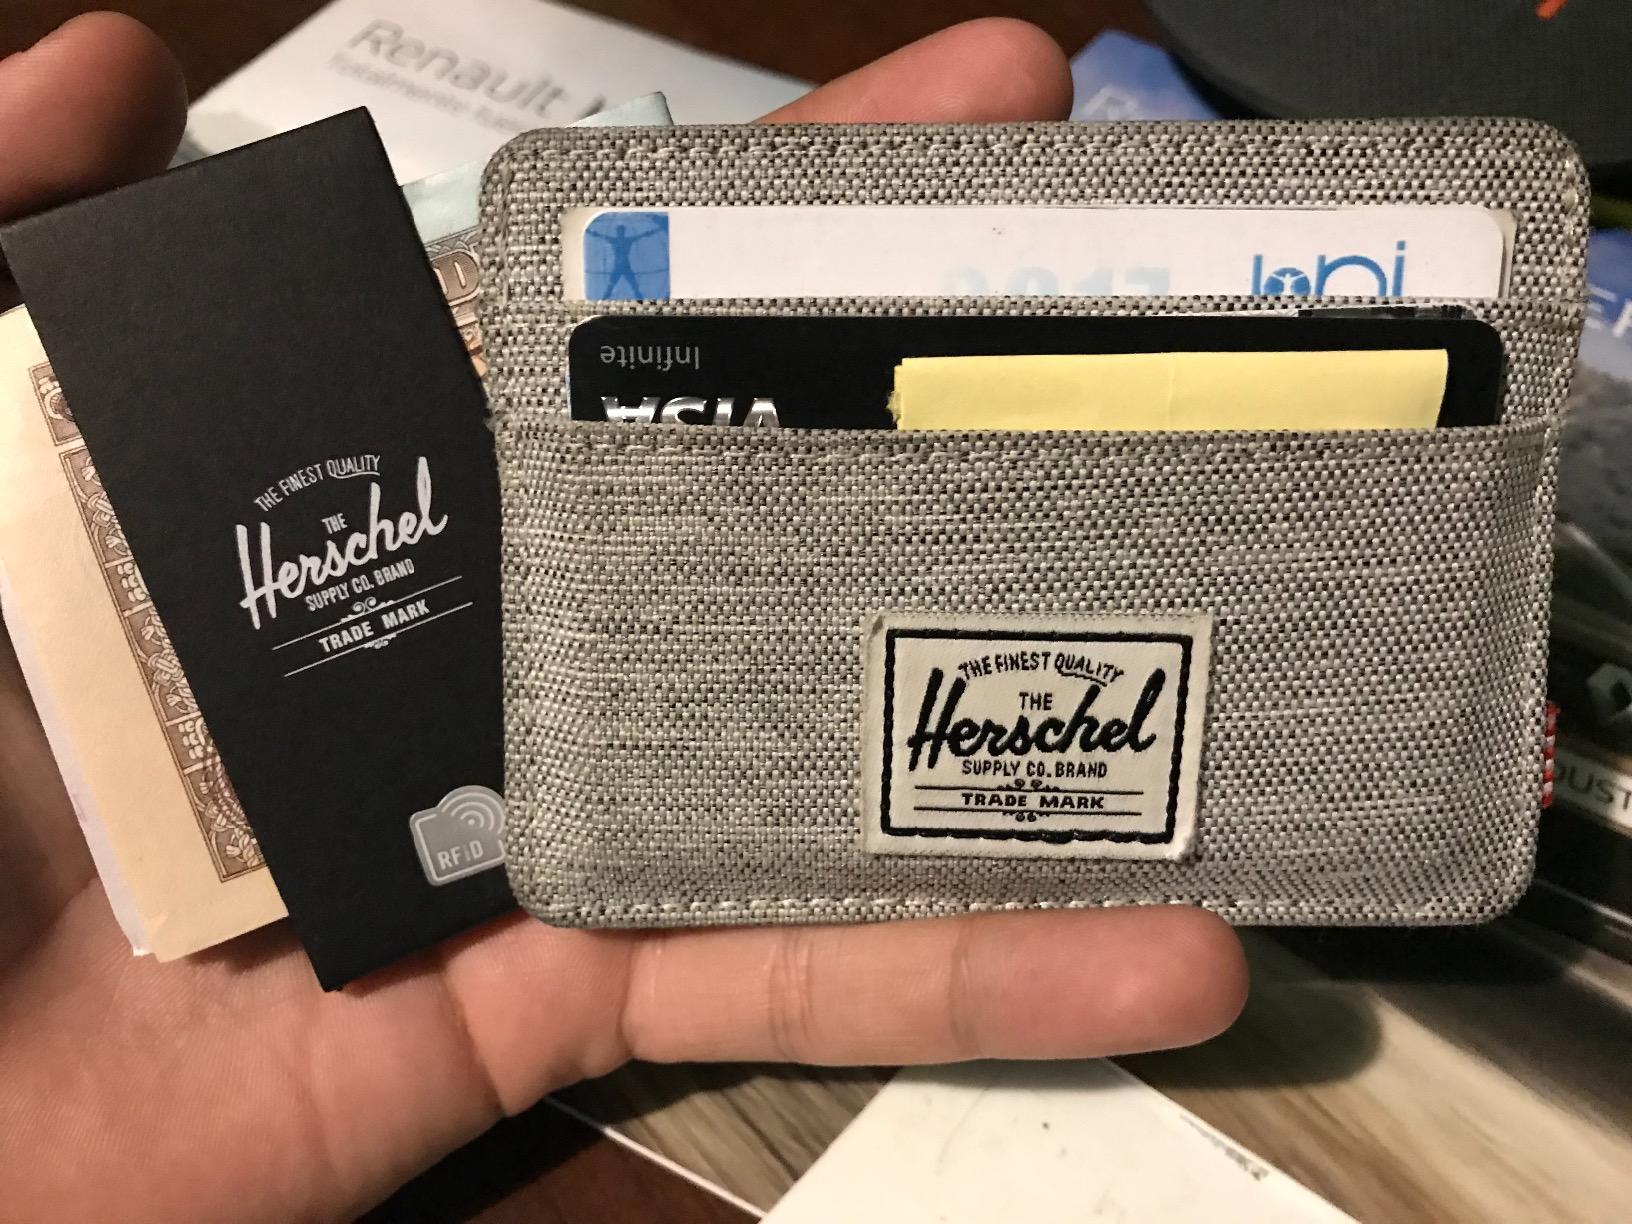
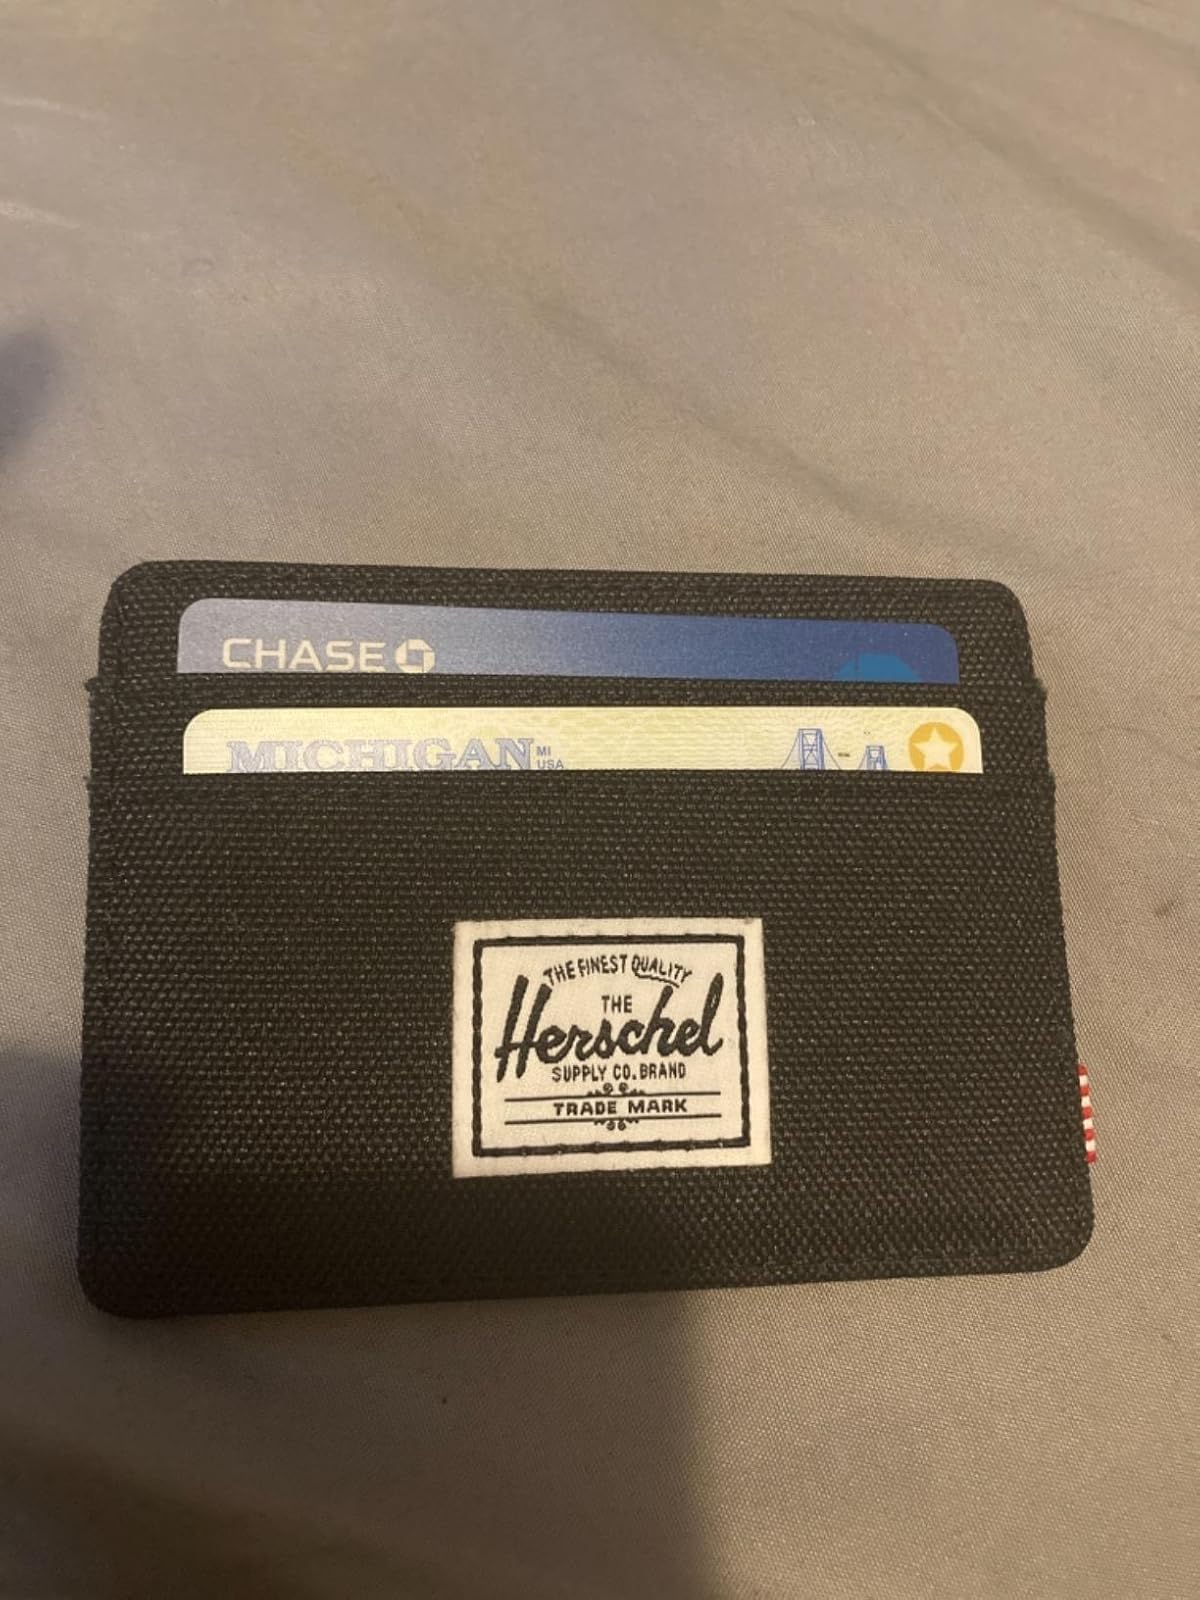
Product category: accessories_wallet
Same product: no